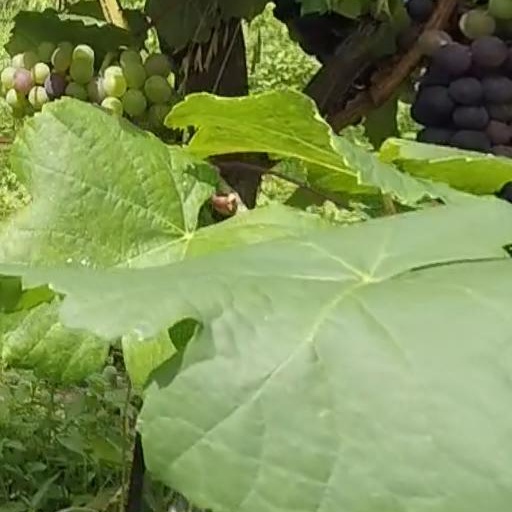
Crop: grape